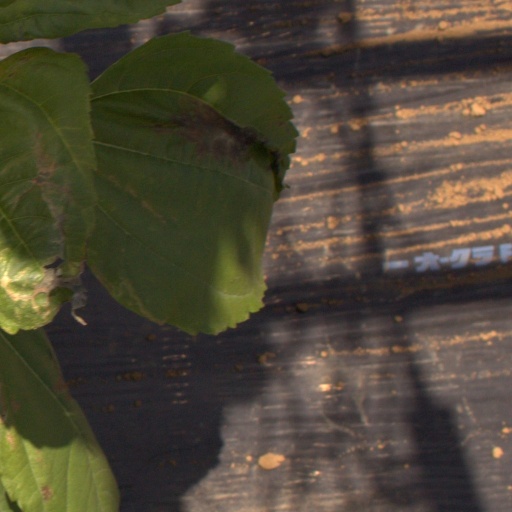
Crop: Jerusalem artichoke